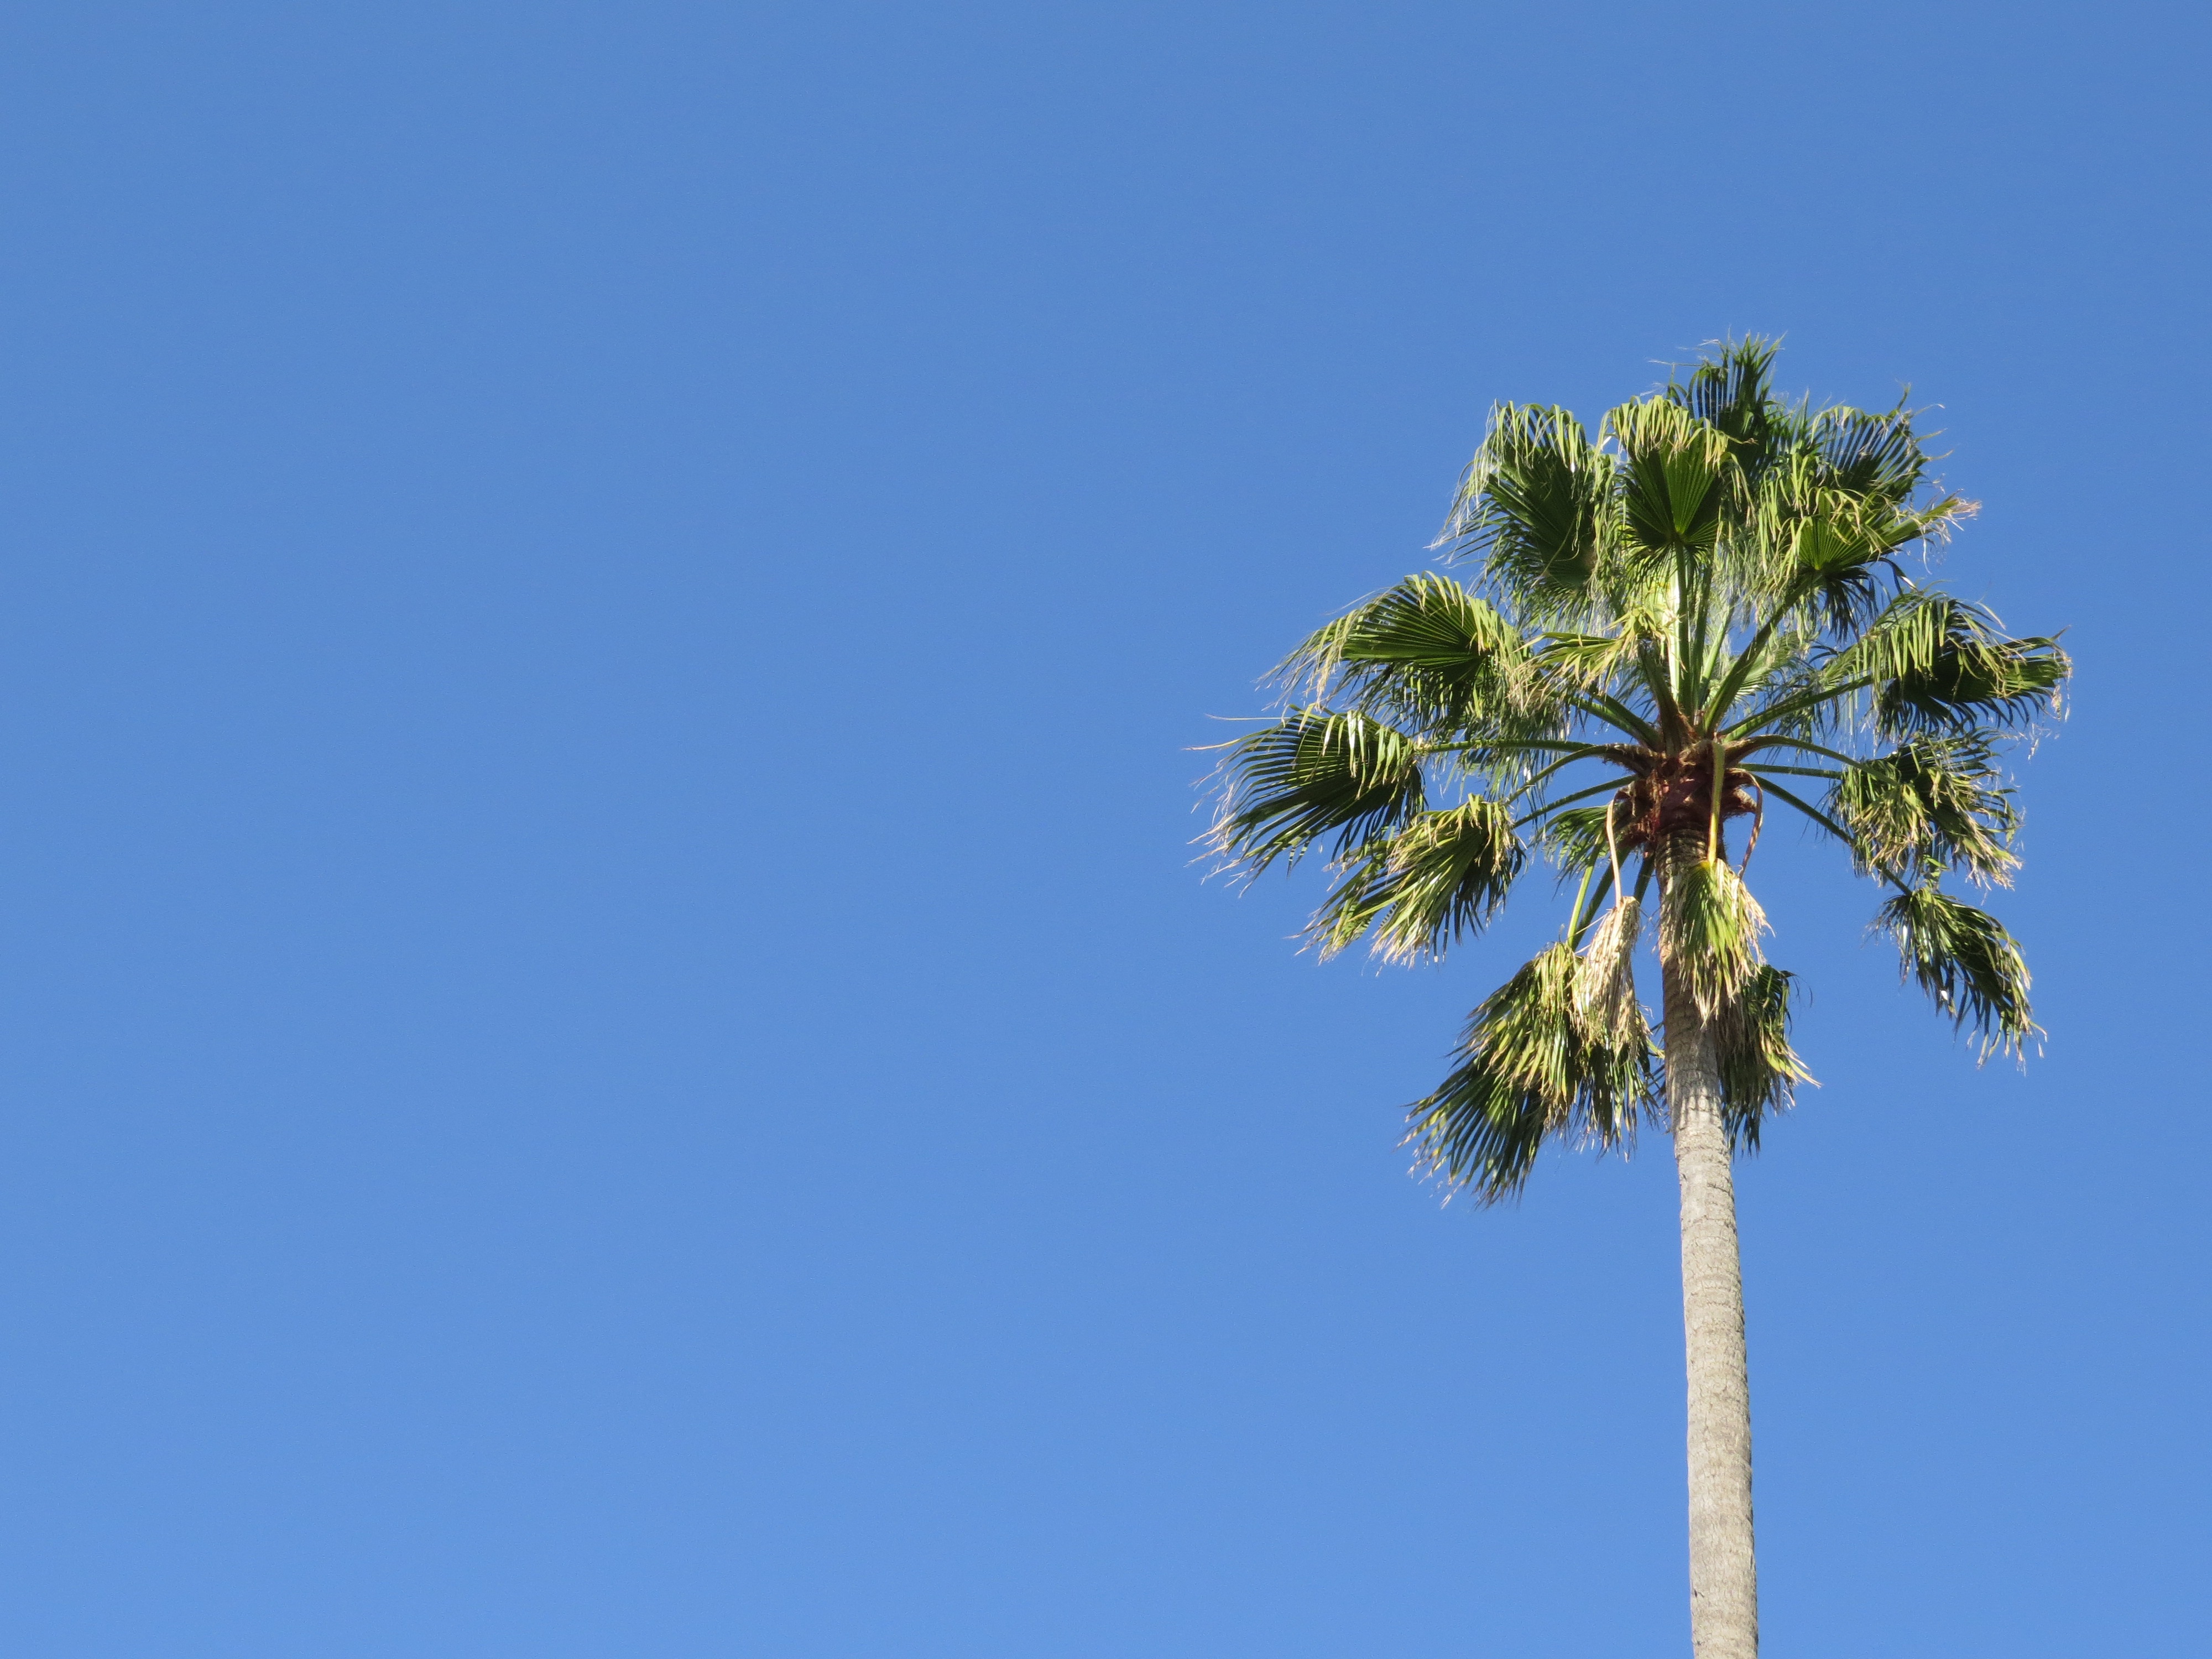
tree, branch, plant, sky, palm tree, leaf, flower, wind, palm, flowering plant, woody plant, land plant, arecales, palm family